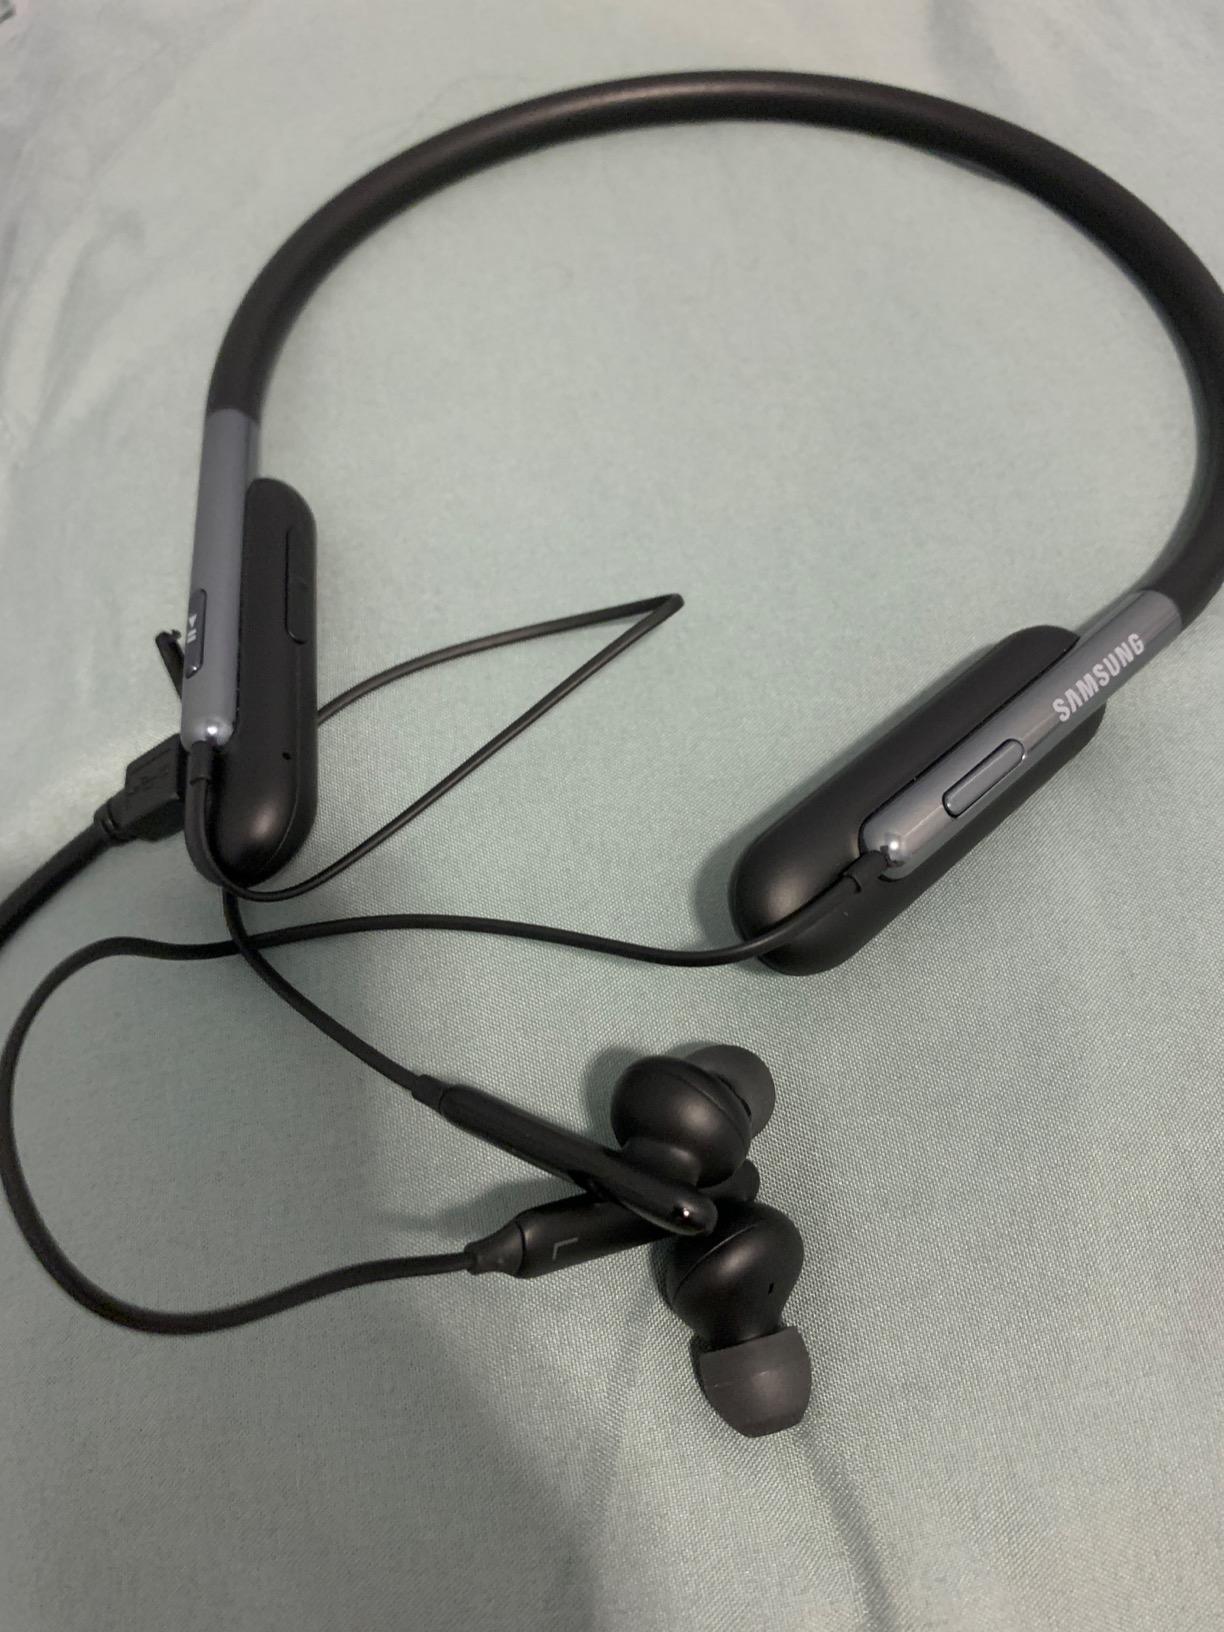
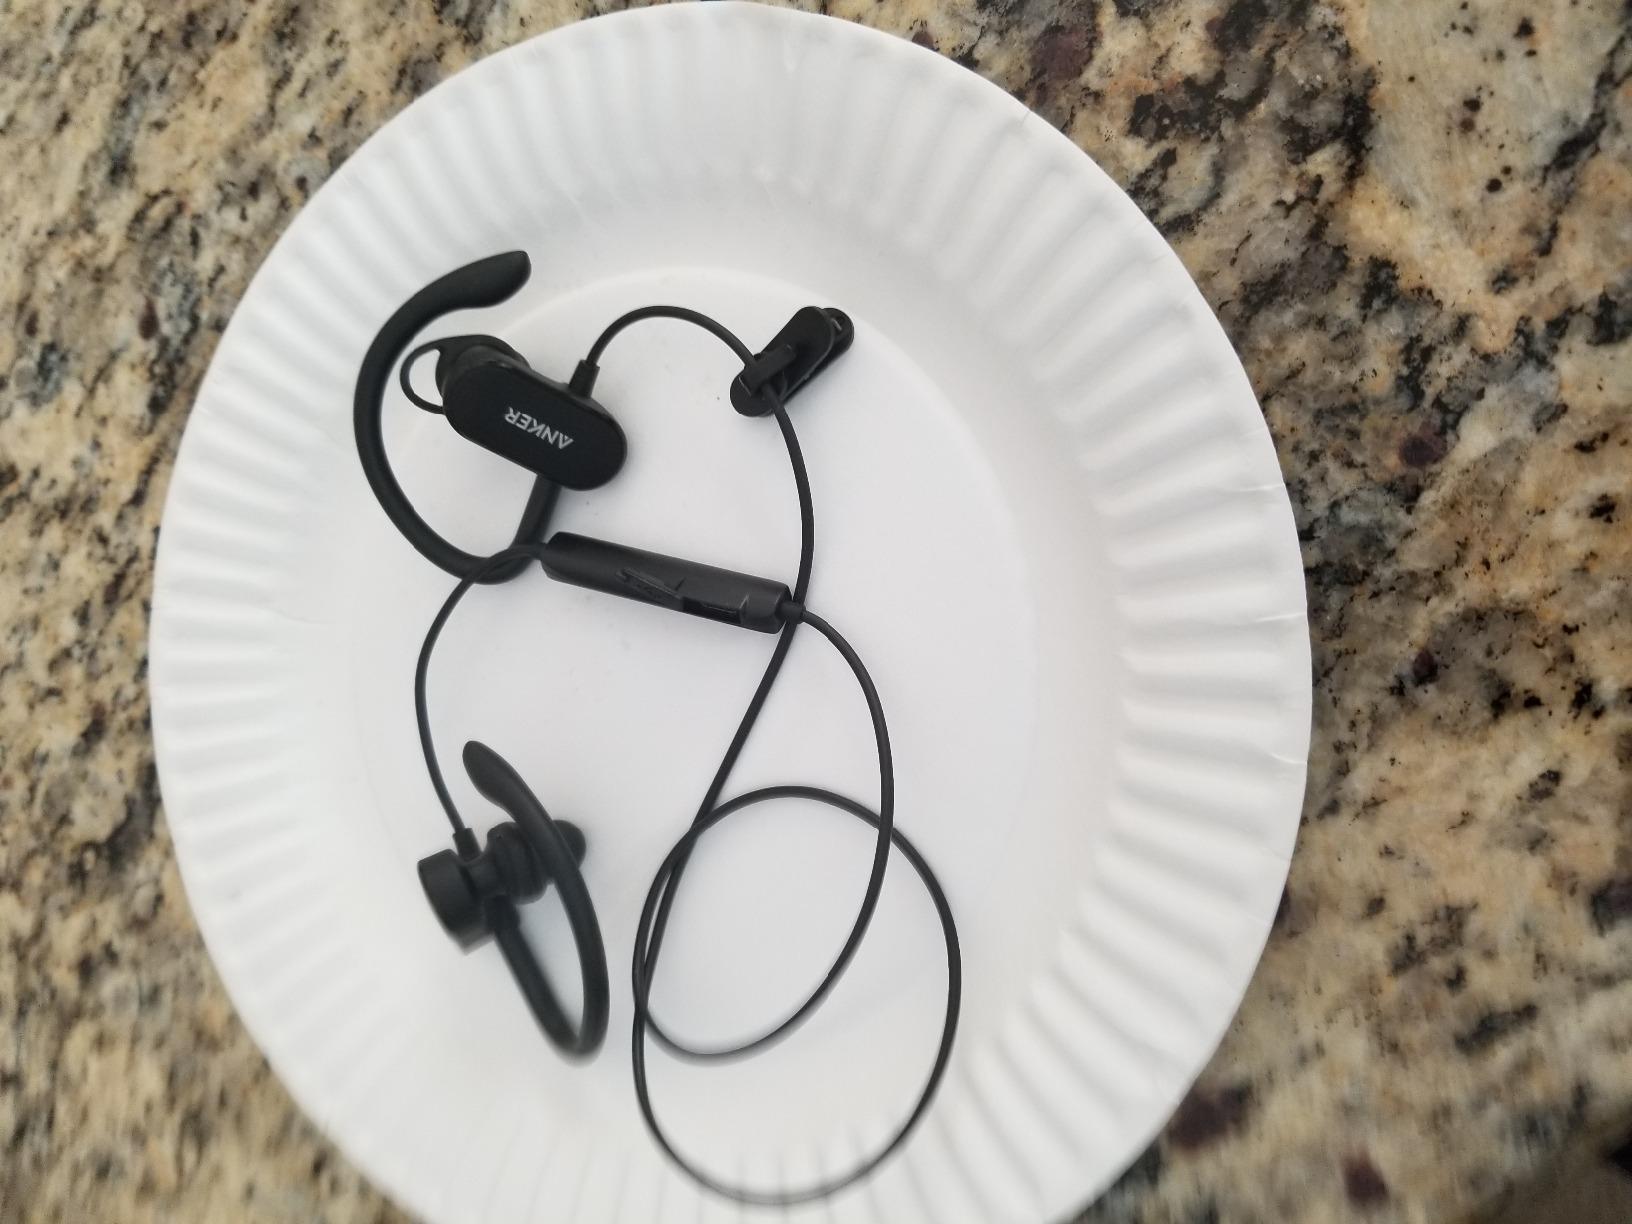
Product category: headphones
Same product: no